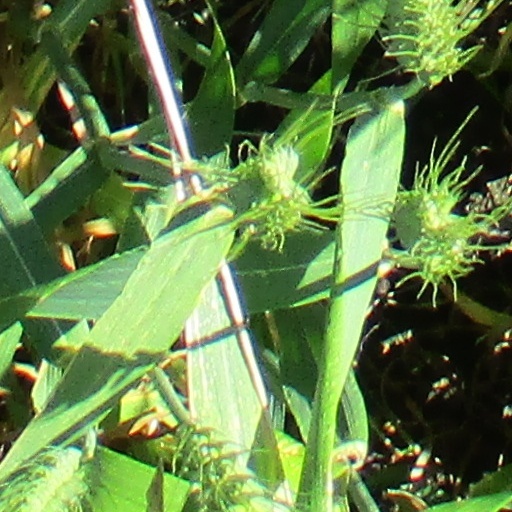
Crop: wheat